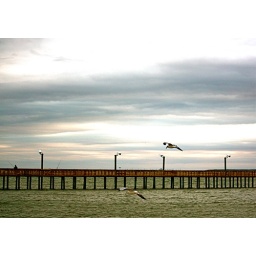
Man and beast in competition for the fish